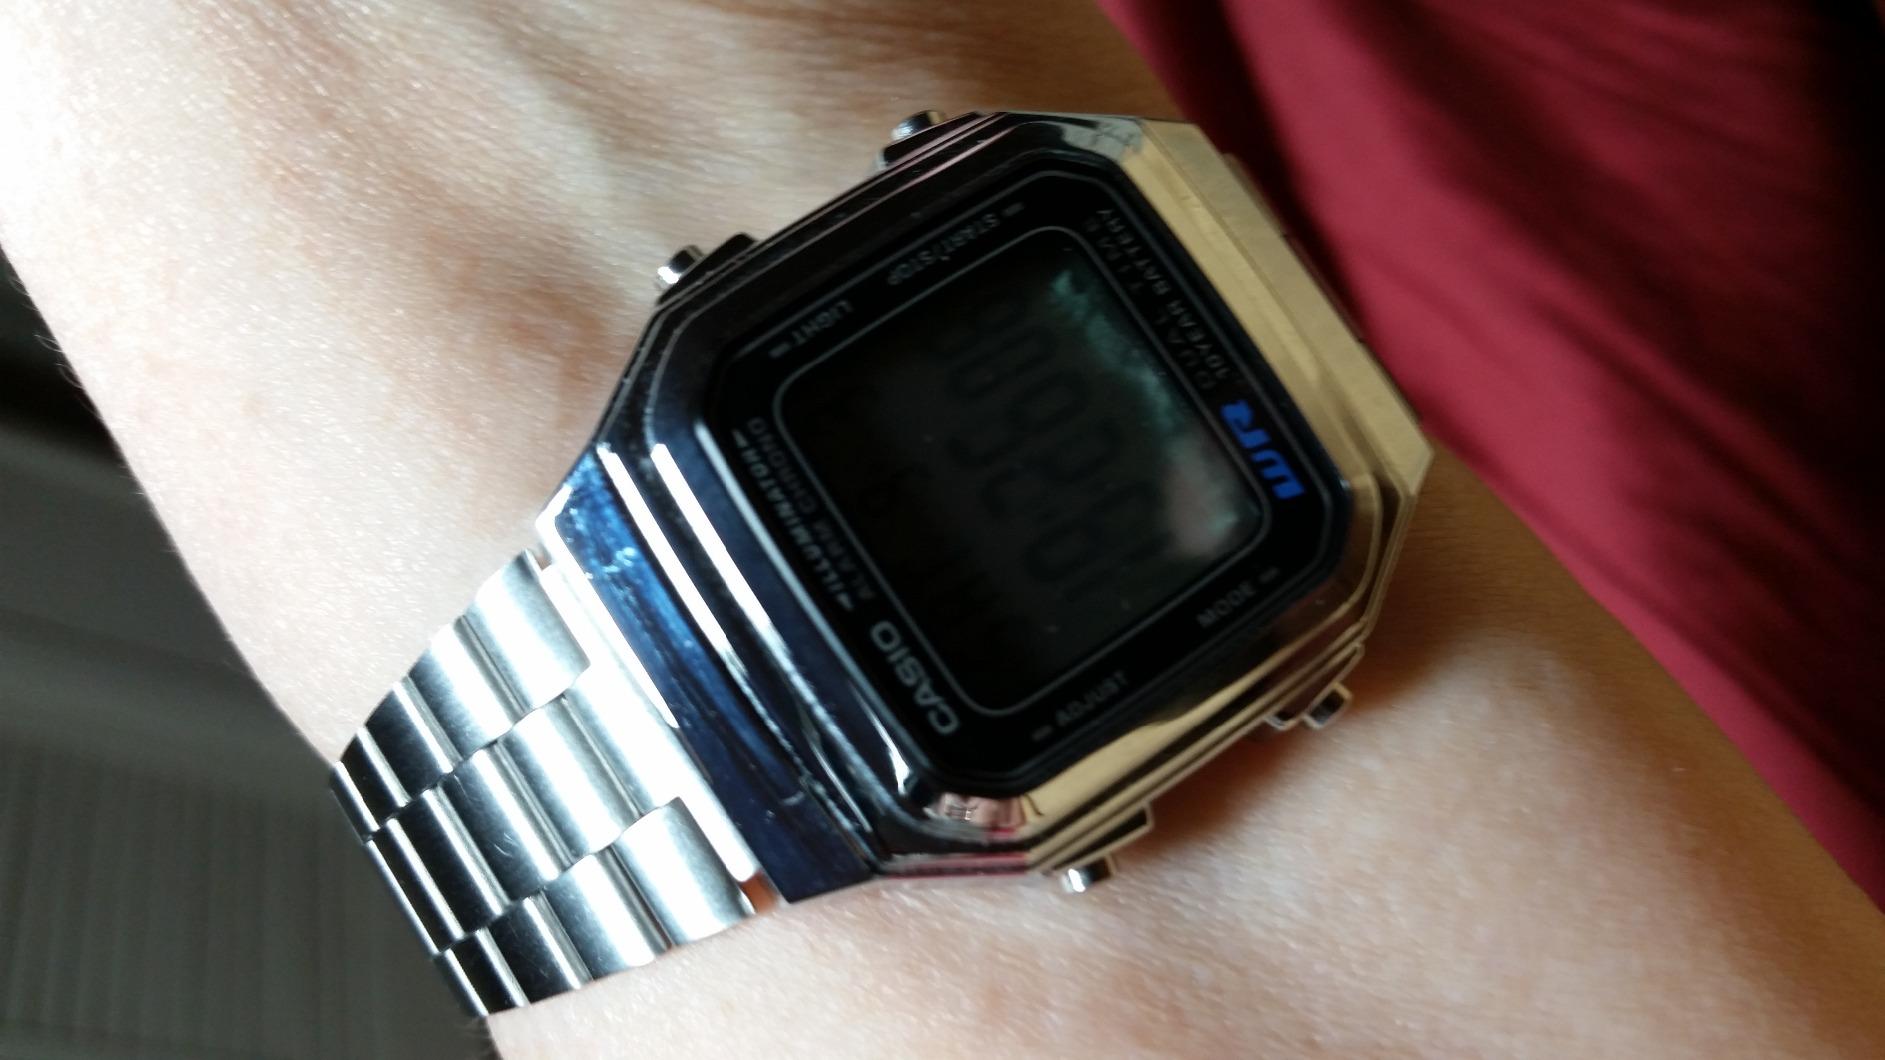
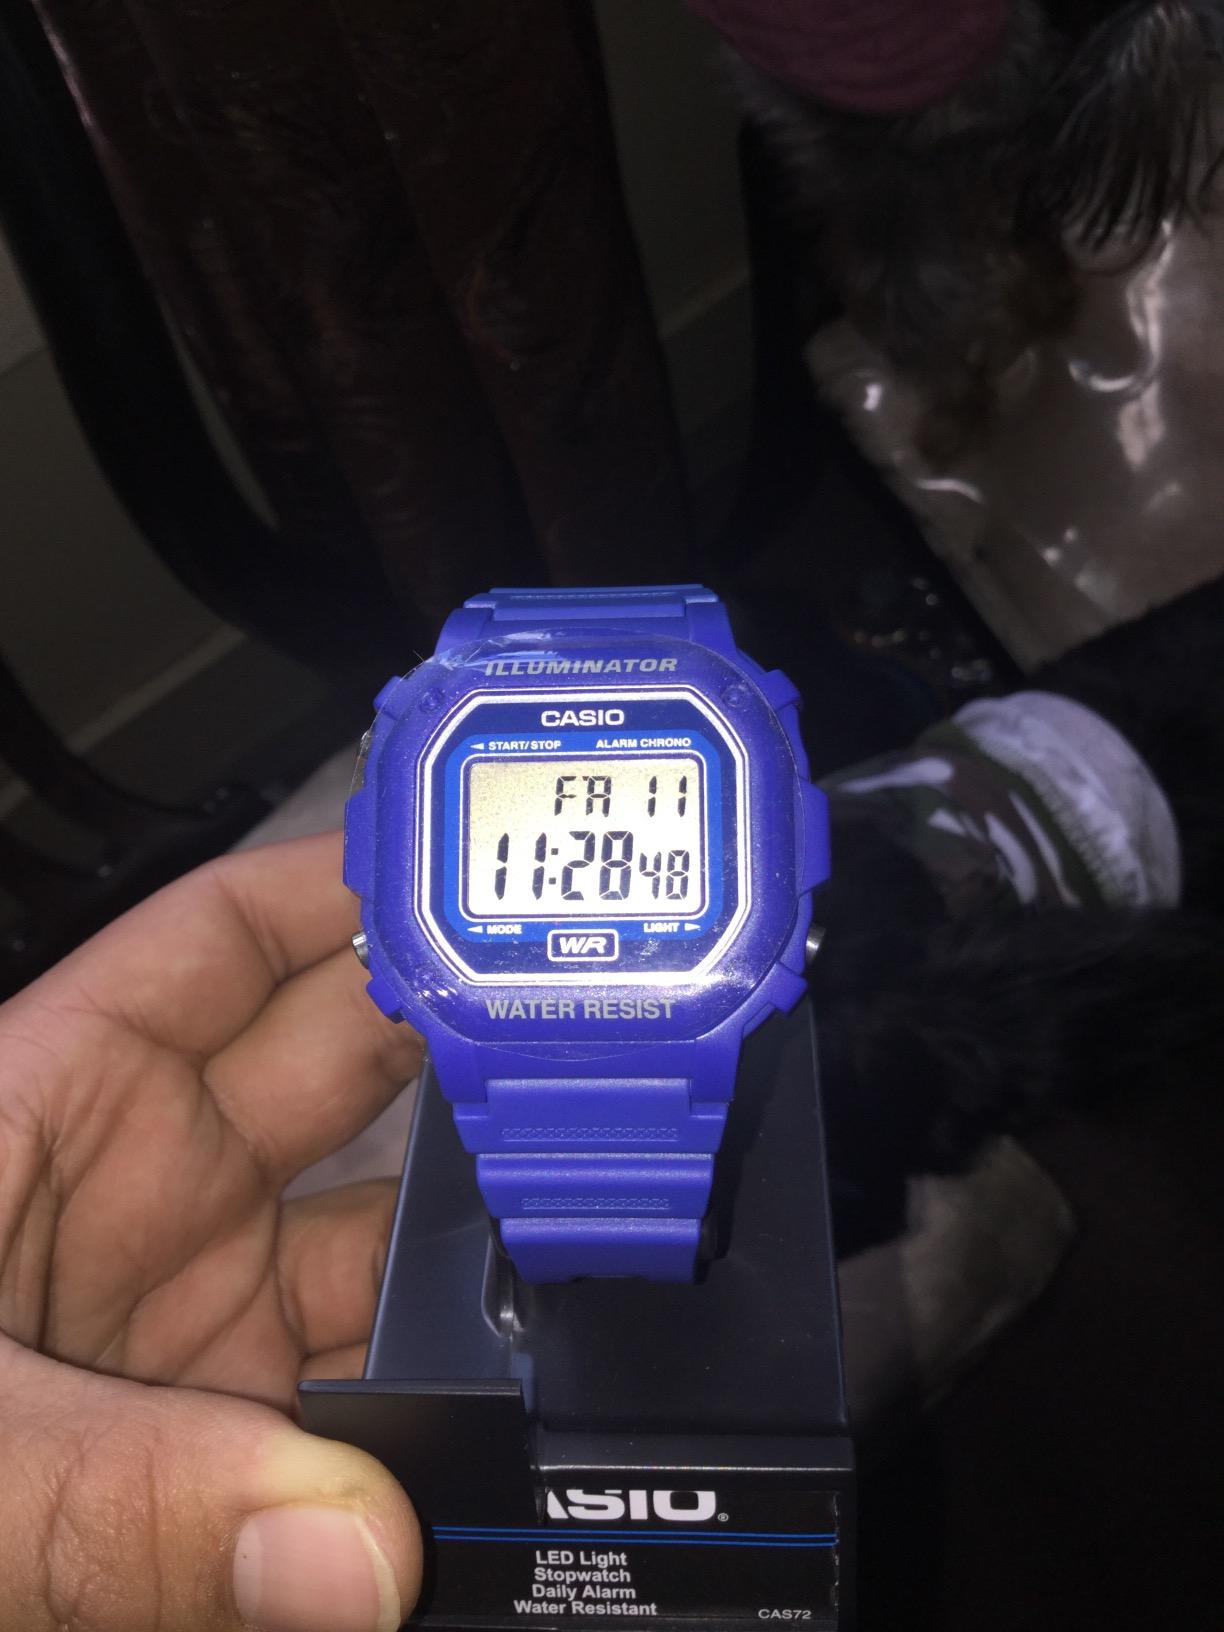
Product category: accessories_watch
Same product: no